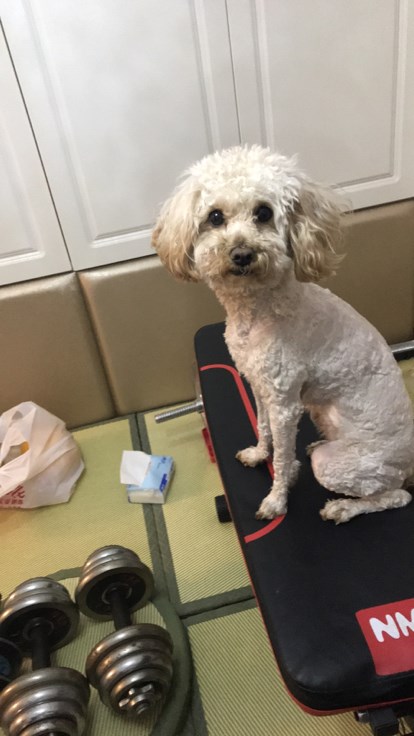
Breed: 7449-n000128-teddy